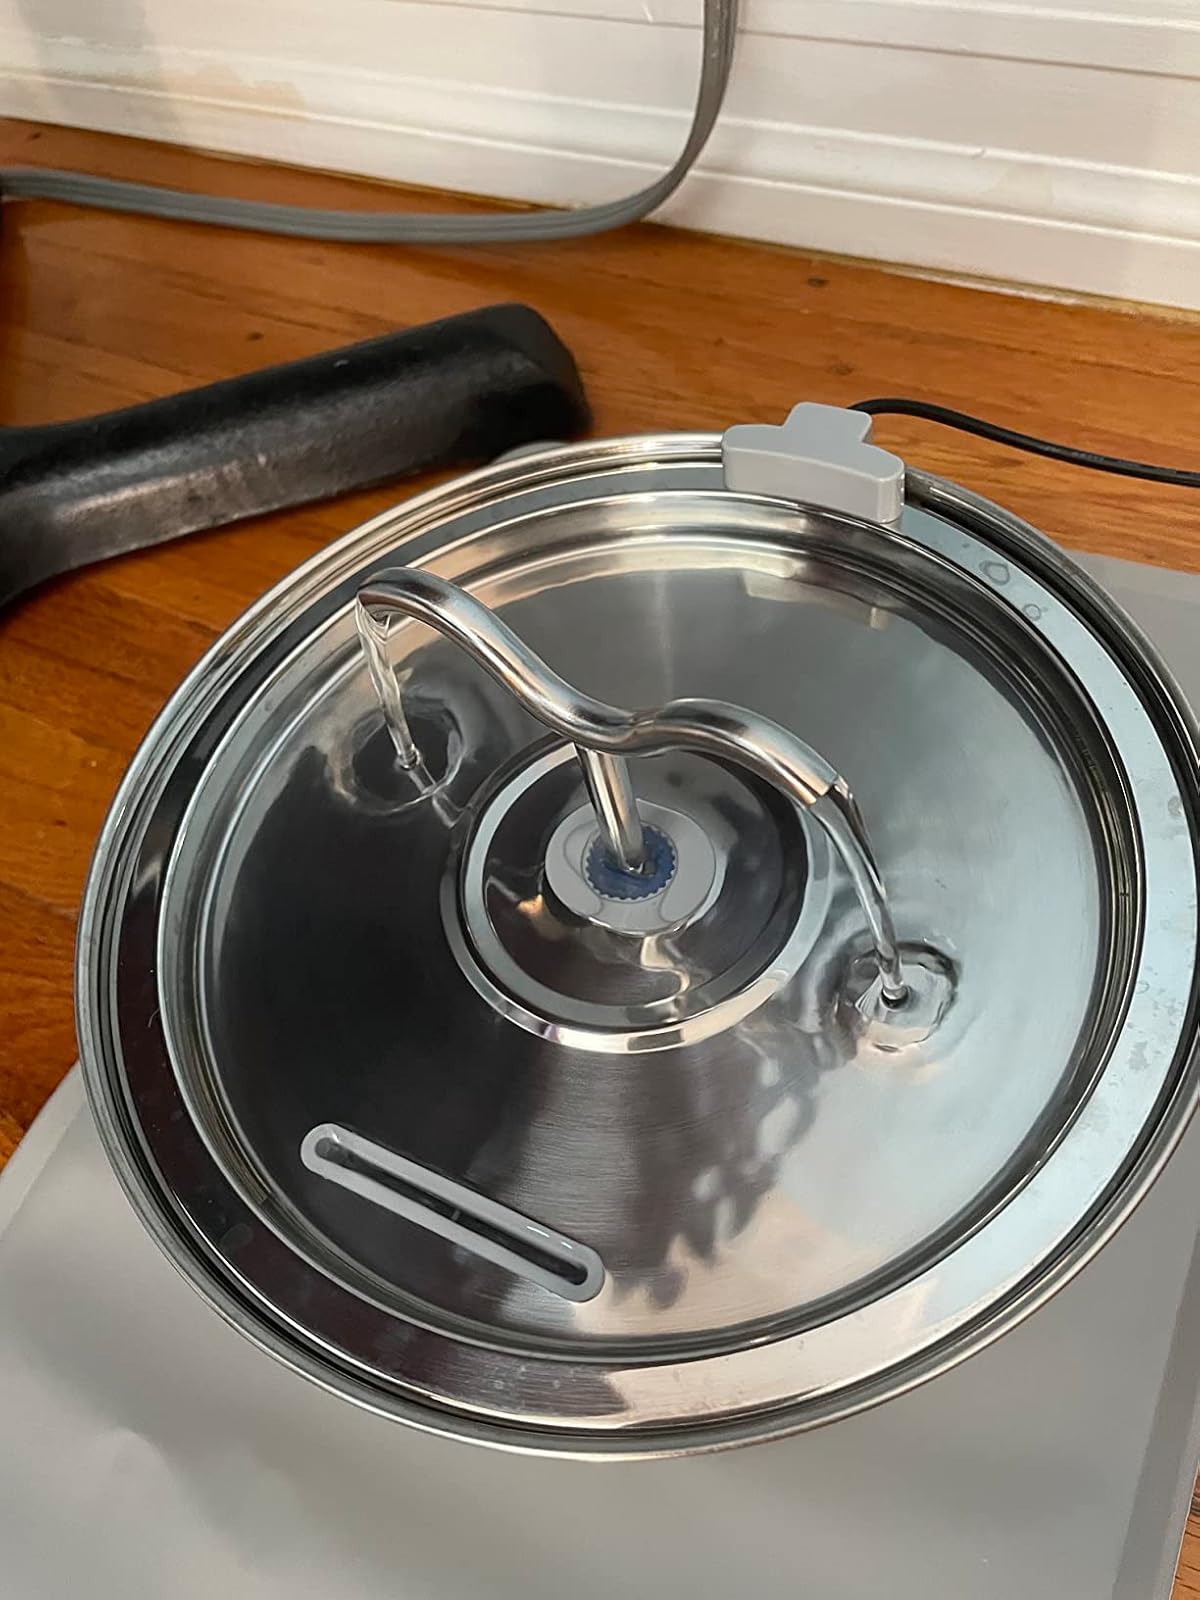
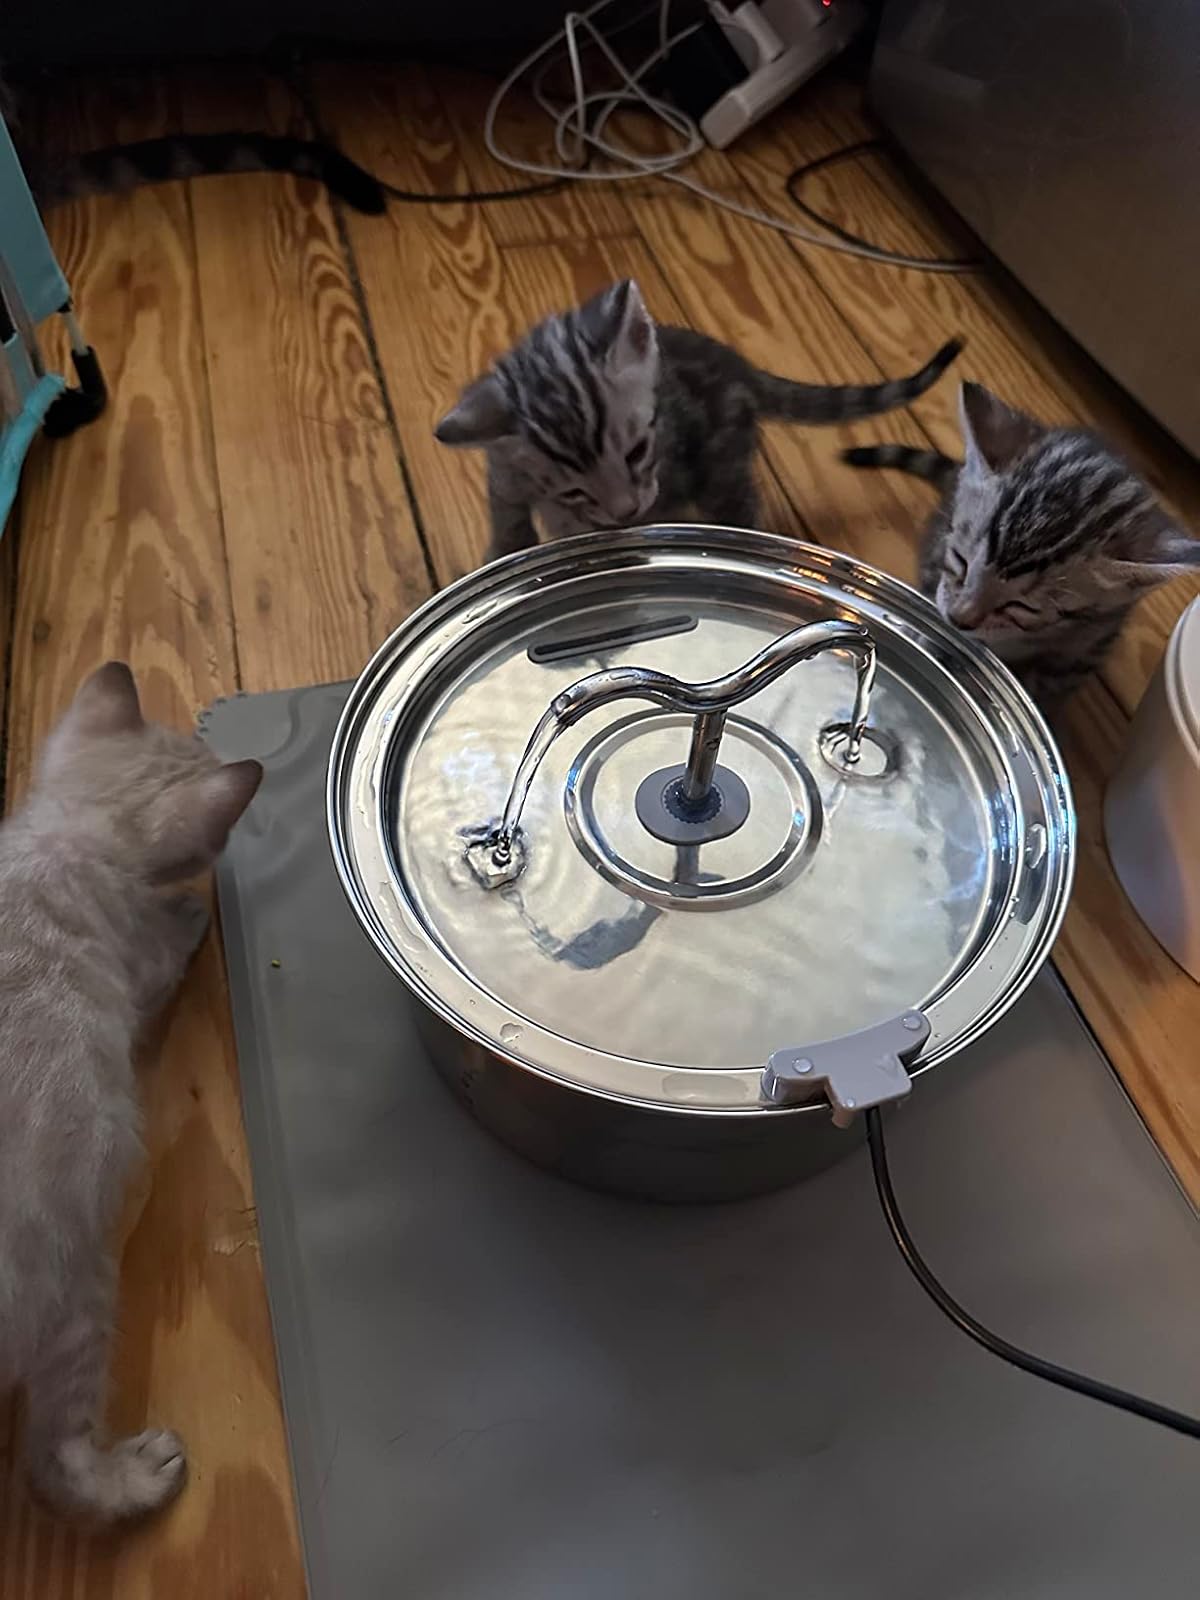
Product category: items_bowl
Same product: yes